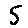
Label: 5